Emil Králíček

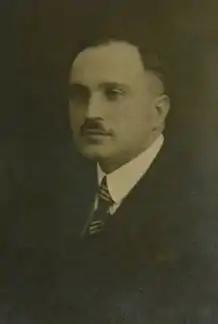
Emil Králíček

Králíček studied at Prague Industrial Arts School and in the offices of Antonin Balsanek in Prague and Joseph Maria Olbrich in Darmstadt. He began designing in Prague around 1900 in the office of Matěj Blecha, and worked in the styles of classicism, Art Nouveau, Czech Cubism and Czech Rondocubism successively. Beginning as draftsman Králíček worked himself into a position of project manager, and developed collaborations with a number of Czech sculptors like Celda Klouček, Antonín Waigant and Karel Pavlík.